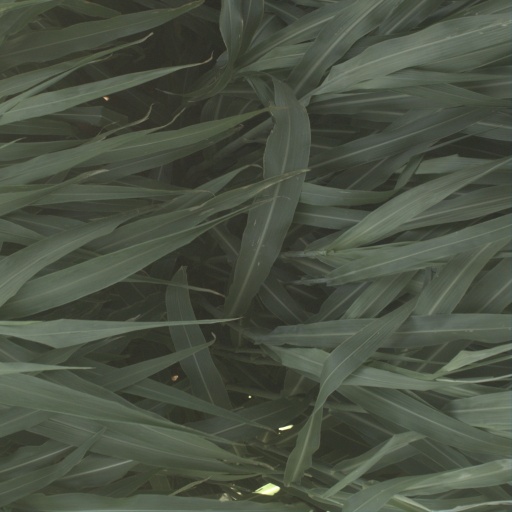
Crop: sorghum